13th Infantry Regiment "Pinerolo"

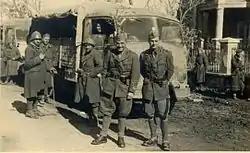
18th Artillery Regiment "Pinerolo" troops entering Ohrid in Yugoslavia on 12 April 1941

At the outbreak of World War II, the 13th Infantry Regiment "Pinerolo" consisted of a command, a command company, three fusilier battalions, a support weapons battery equipped with 65/17 infantry support guns, and a mortar company equipped with 81mm Mod. 35 mortars. In June 1940, the "Pinerolo" division was assigned to the reserve of the I Army Corps during the Italian invasion of France. In January 1941, the "Pinerolo" division was sent to Albania to reinforce the crumbling Italian front during the Greek offensive in the Greco-Italian War. On 18 January 1941, the division arrived in Berat and entered the front near Këlcyrë. Over the next month, the division fought defensive battles, which culminated in the defense of Tepelenë. On 9 March 1941, the division participated in the Italian Spring Offensive and advanced after strenuous combat to Çarshovë on the Greek-Albanian border. On 6 April 1941, the Axis forces invaded Yugoslavia. On 8 April 1941, the "Pinerolo" division crossed the Albanian-Yugoslav border near Lake Ohrid and took the city of Ohrid in Macedonia. On 9 April the division arrived in Prrenjas. For its conduct and bravery during the Greco-Italian War the 13th Infantry Regiment "Pinerolo" was awarded its second Gold Medal of Military Valor, which was affixed to the regiment's flag and added to its coat of arms. At the same time, the 14th Infantry Regiment "Pinerolo" was awarded a Silver Medal of Military Valor for its conduct in the campaign.